Vega Tamotia

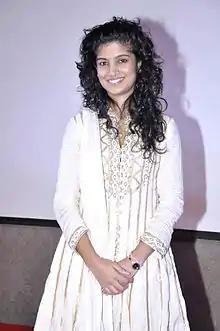
Tamotia at the audio release of "Chittagong"

Vega Tamotia (born 7 May 1985 in Chhattisgarh, India), also credited professionally as Vega, is an Australian actress and producer, who has appeared in Tamil, Hindi and Telugu films. She is probably best known for her performances as Saroja in the film of the same name, and Sobikannu in "Pasanga". Vega, with the motive of acting in films, earlier had been acting for Broadway Drama Troupe and gained experience in theatre arts.